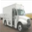
Label: truck